Vampyr

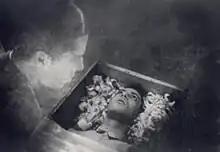
Allan Gray (Nicolas de Gunzburg) finds a coffin containing himself in a dream sequence. Modern critics praise this sequence as one of the most memorable sequences from "Vampyr".

Dreyer shot and edited the film in France, then moved to Berlin, where it was post-synchronized in both German and French; there is no record of the planned English version of the film being completed. The audio work was done at Universum Film AG, as they had the best sound equipment available to Dreyer at the time. The only actors who dubbed their own voices are Gunzburg as Gray and Sybille Schmitz as Léone. The sounds of dogs, parrots, and other animals in the film were created by professional human animal imitators. Wolfgang Zeller composed the film's score, working with Dreyer to develop the music.